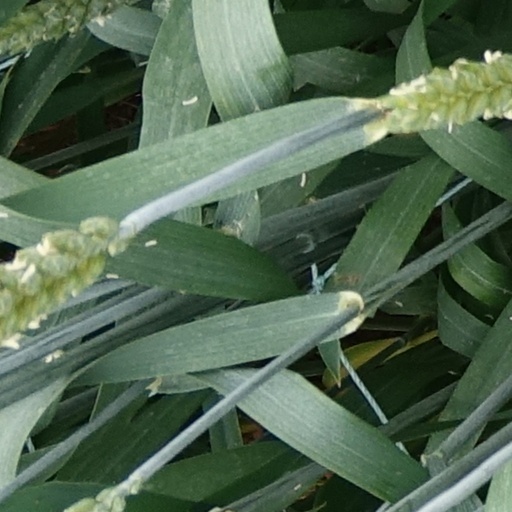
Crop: wheat